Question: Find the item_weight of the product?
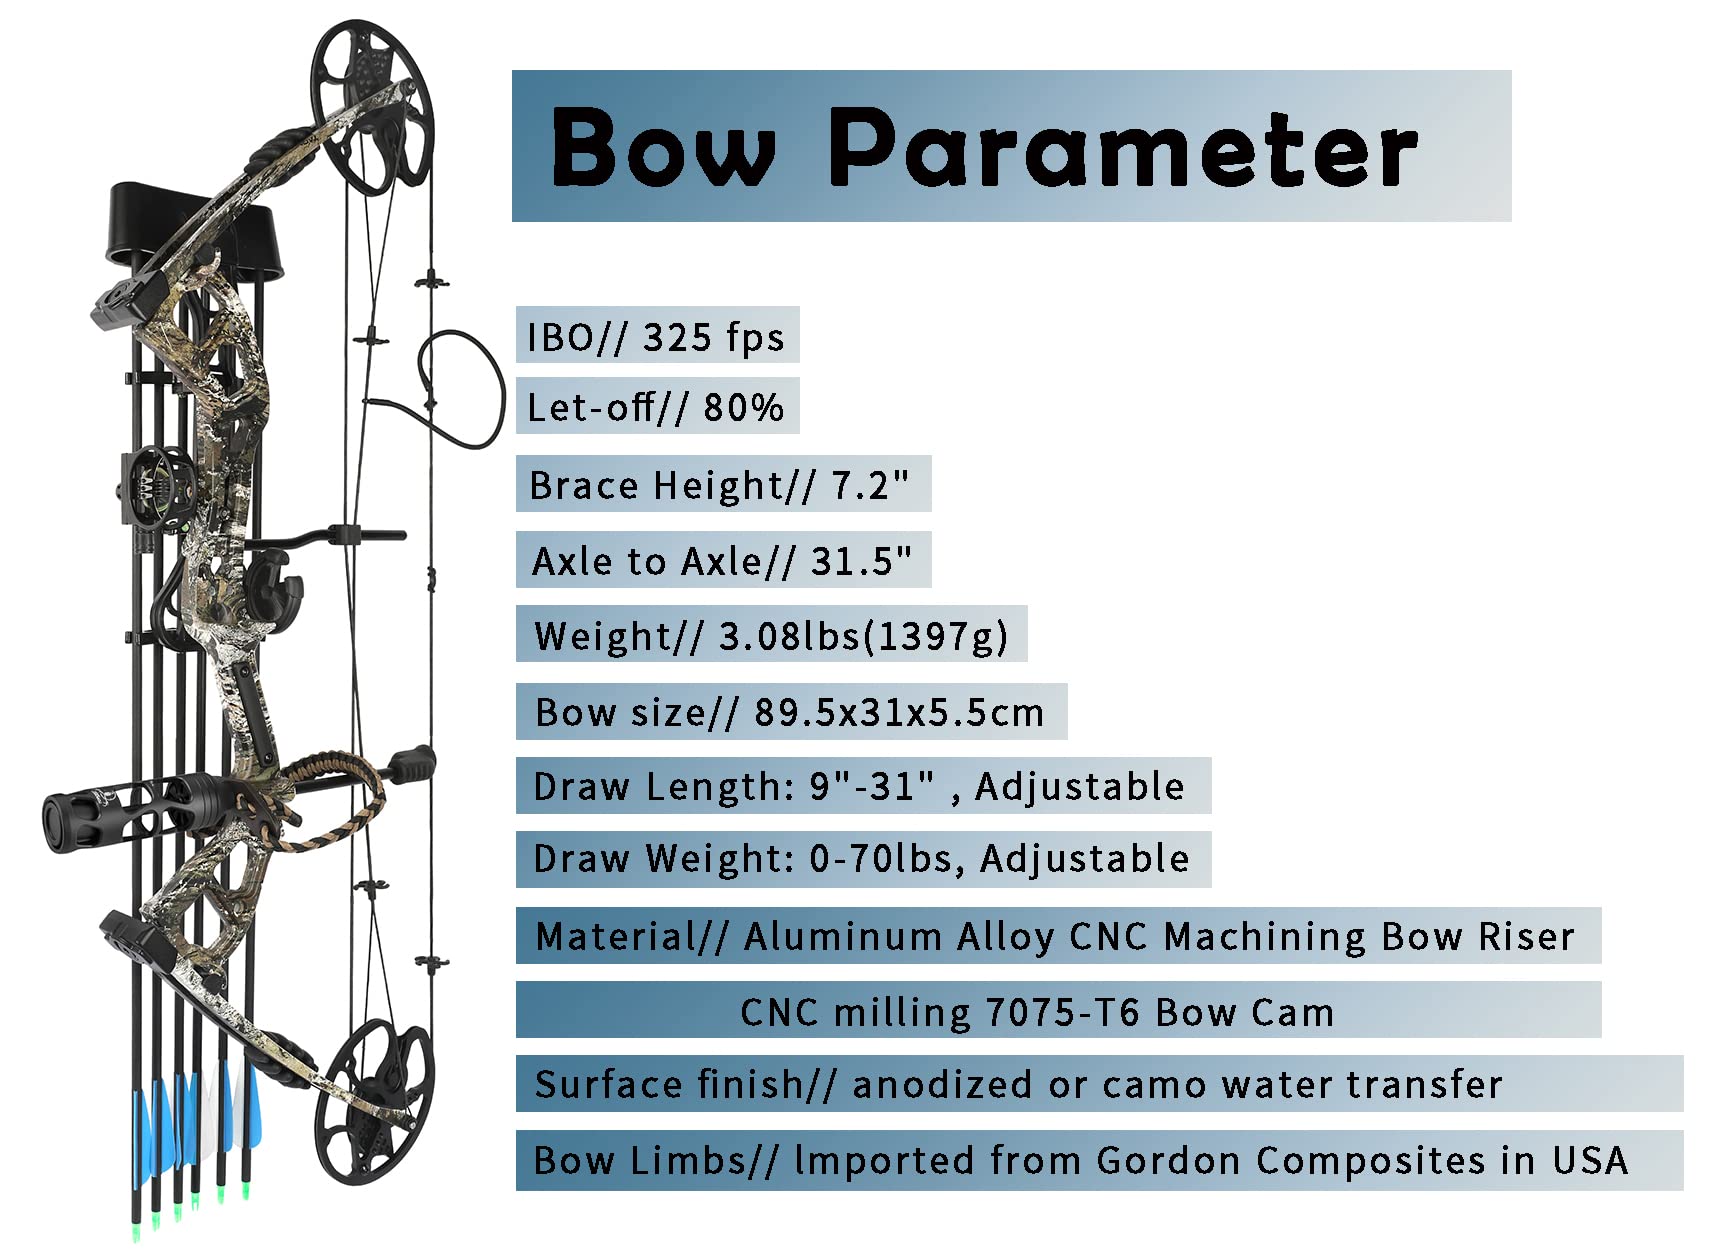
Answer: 1397.0 gram